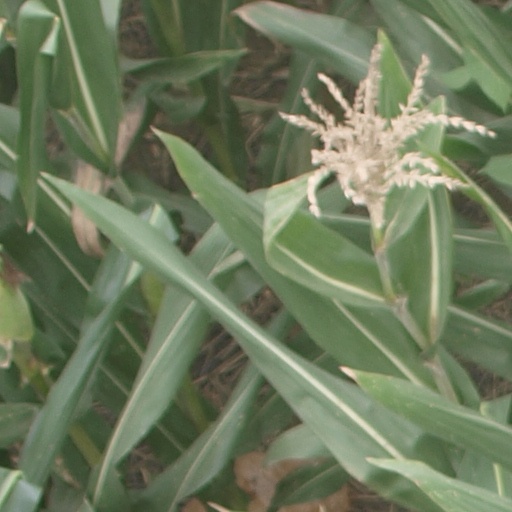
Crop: maize; corn